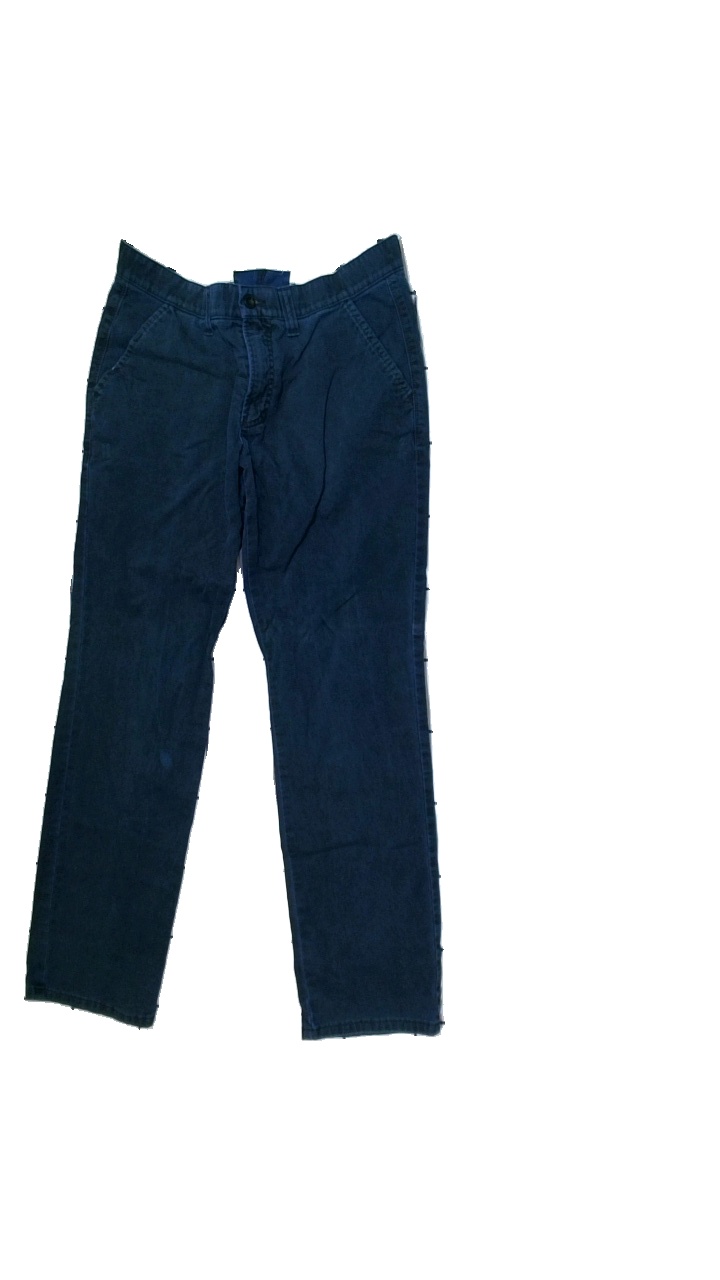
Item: Trousers (Men)
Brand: Club Comfort
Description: Blue trousers
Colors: Blue
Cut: Regular
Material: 100% Cotton
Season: All
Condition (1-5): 5
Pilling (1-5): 5
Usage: Reuse
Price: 50-100